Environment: lab
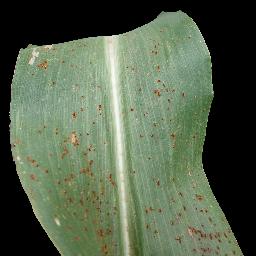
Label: common_rust